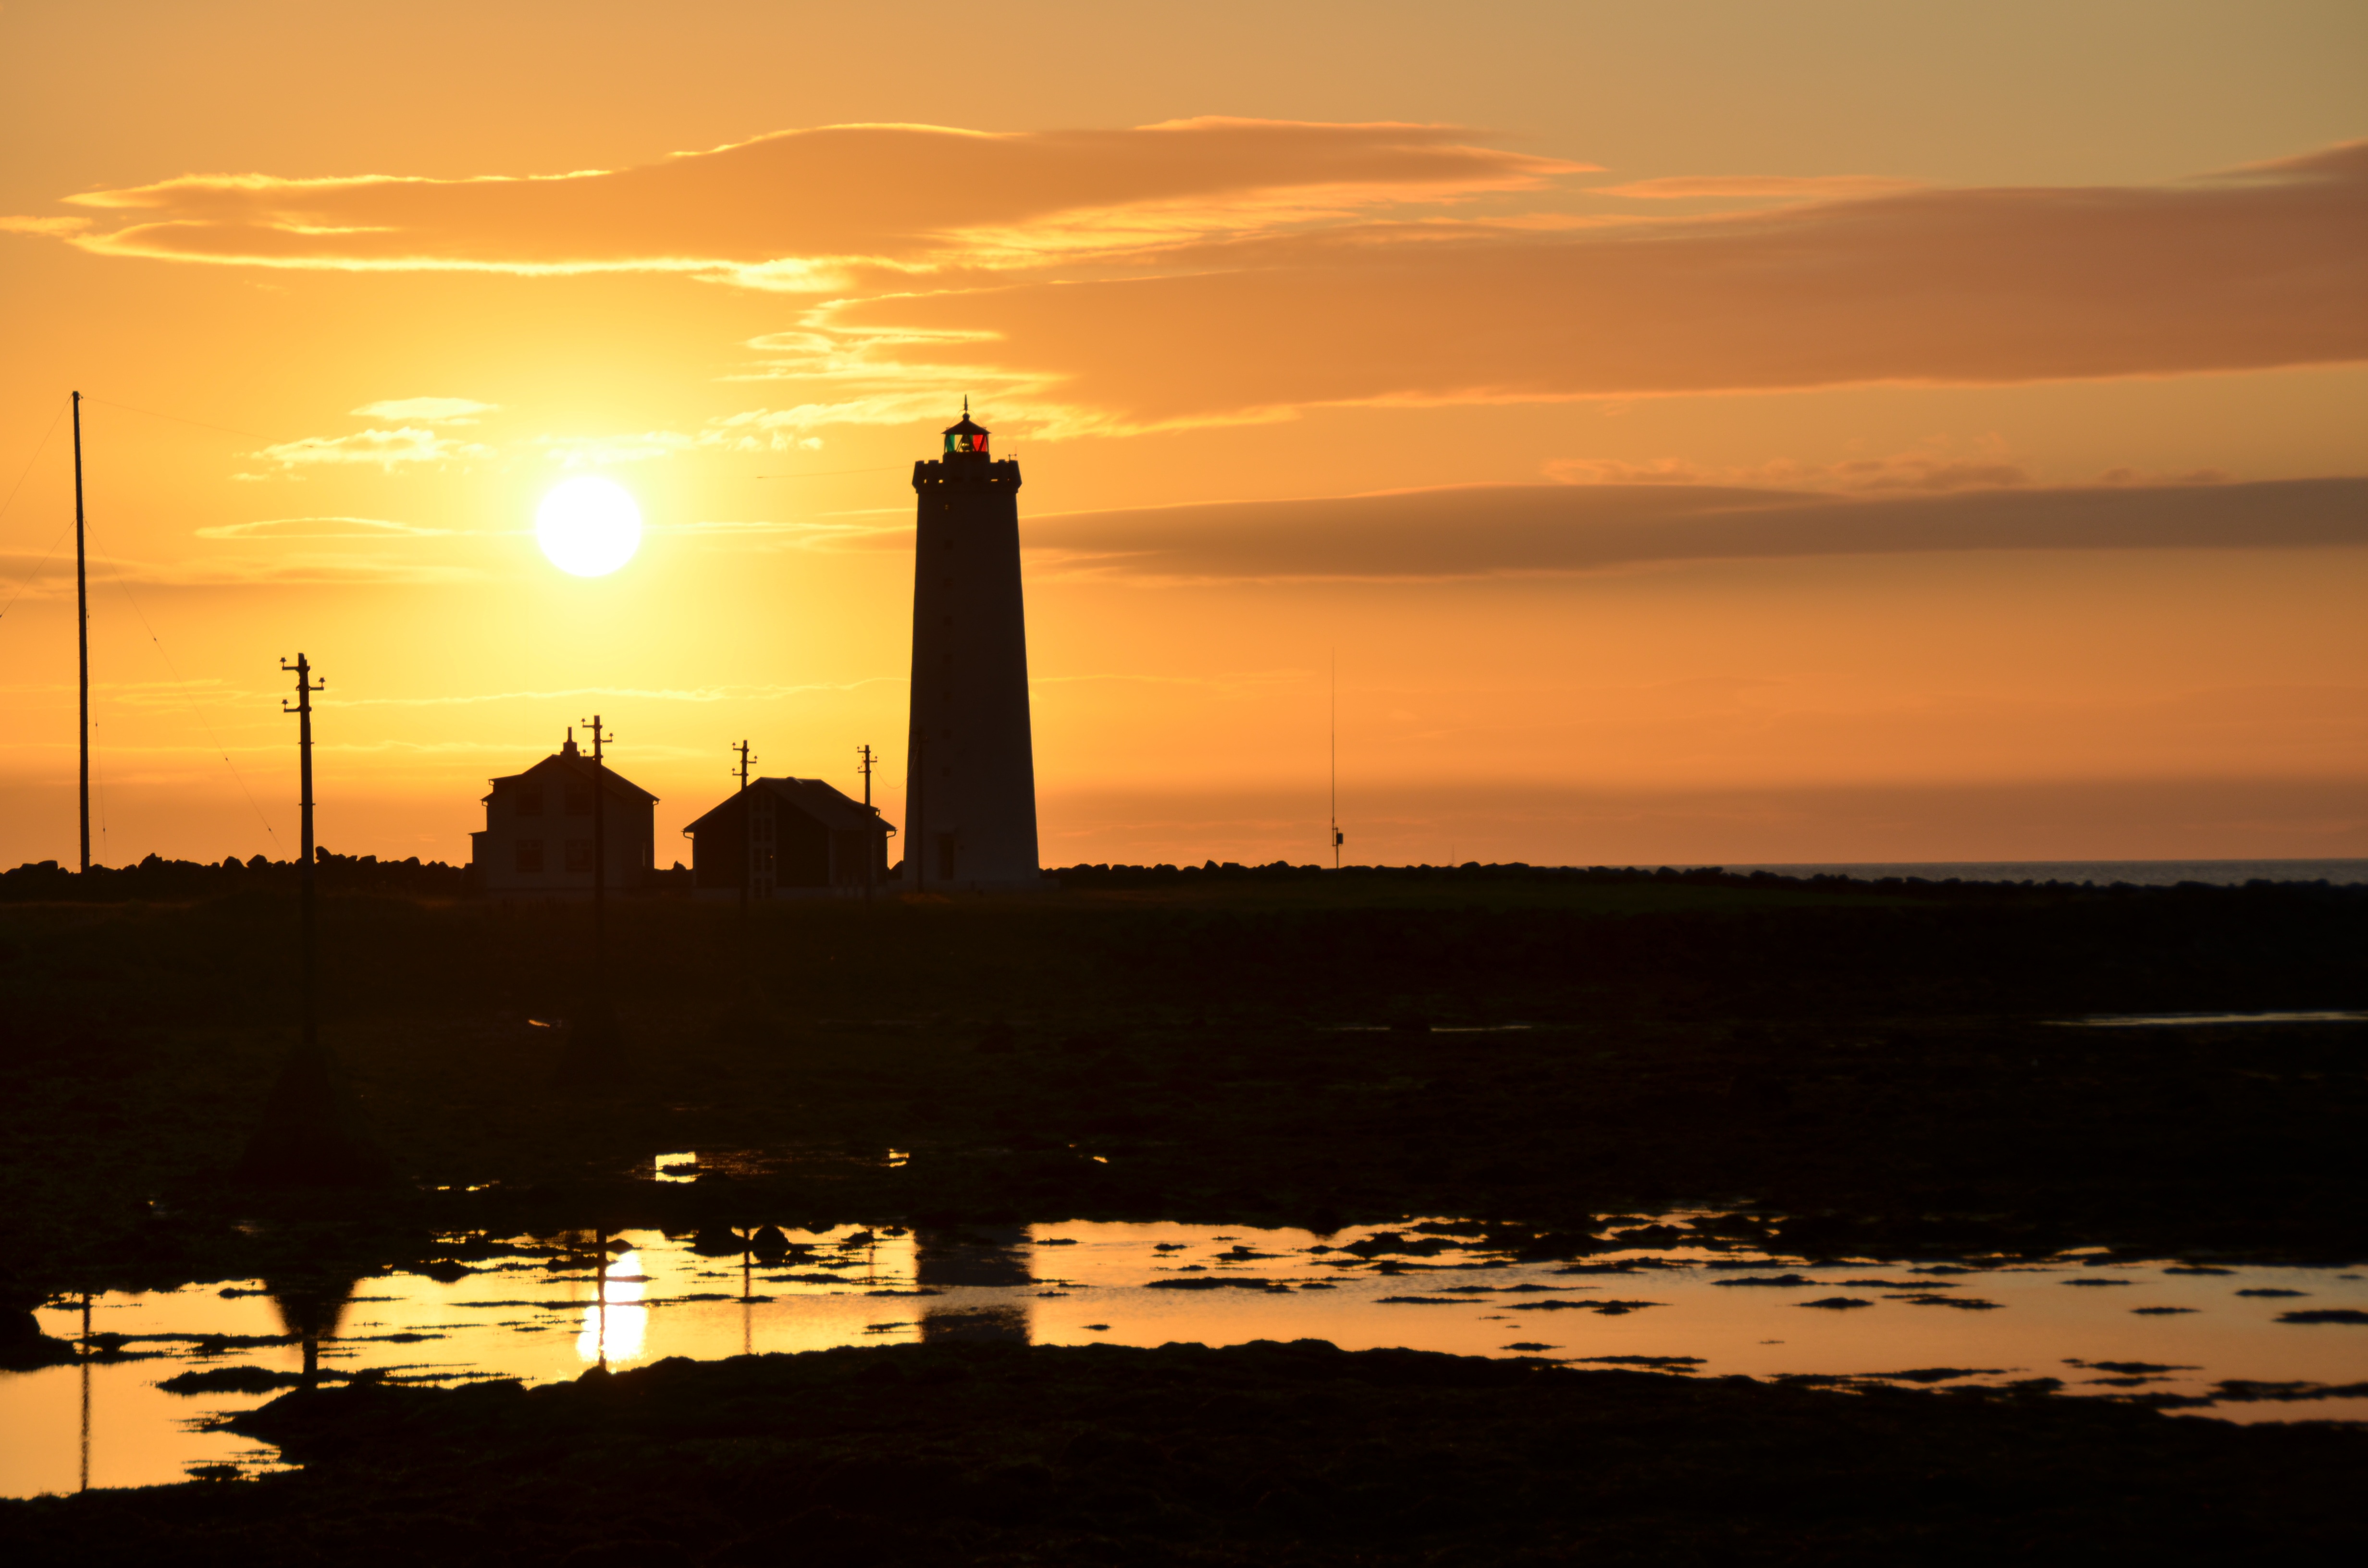
sea, horizon, lighthouse, sunrise, sunset, morning, dawn, dusk, evening, tower, sillouette, abendstimmung, afterglow